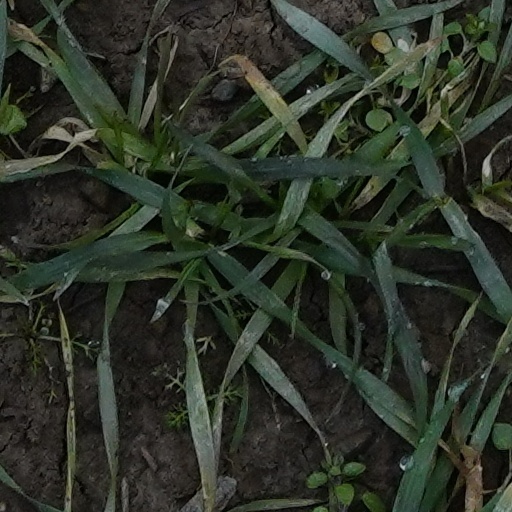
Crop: wheat